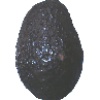
Label: Avocado ripe 1